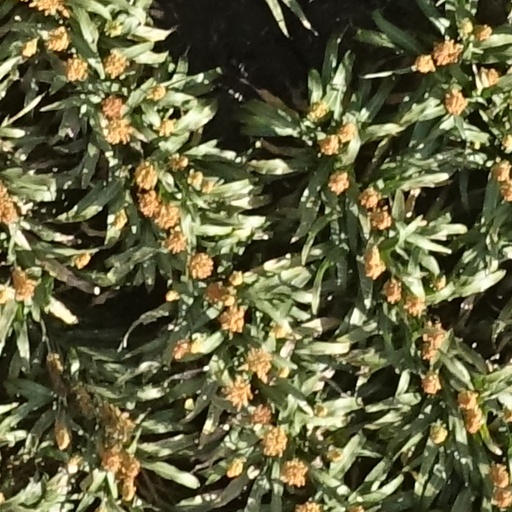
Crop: sorghum